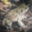
Label: frog